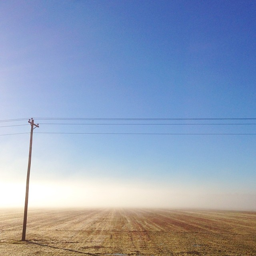
fog rolling in on the back roads